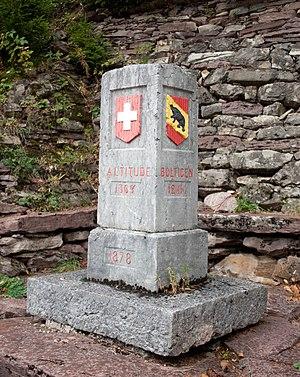
Borne frontière et routière sur le Jaunpass.
Le col du Jaun ou col de Bellegarde est un col de Suisse situé sur le territoire de la commune de Boltigen dans le canton de Berne. Il abrite une station de sports d'hiver.